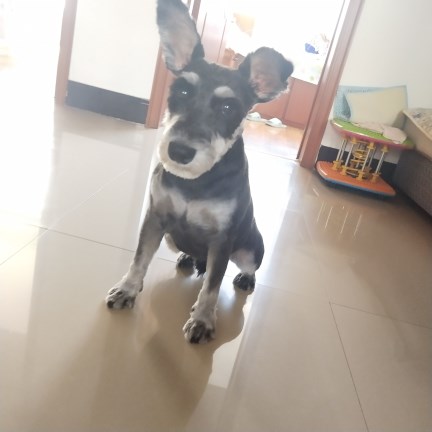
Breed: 2342-n000102-miniature_schnauzer